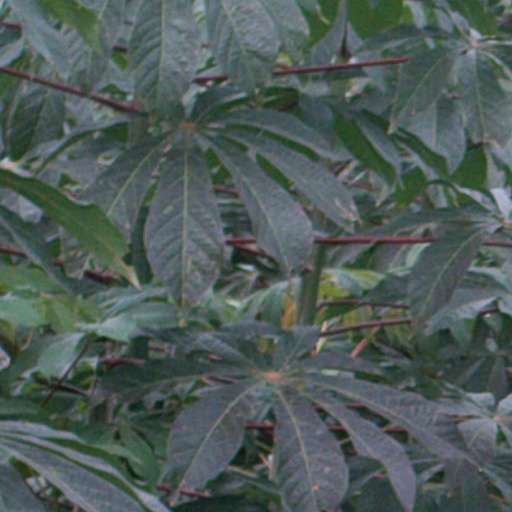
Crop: cassava